Vischer Ferry Nature and Historic Preserve

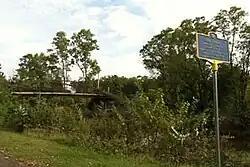
Whipple Truss Bridge at the entrance to the Vischer Ferry Nature and Historic Preserve

The Vischer Ferry Nature and Historic Preserve is a site (including submerged areas) along the Mohawk River in the Town of Clifton Park, New York, near the hamlet of Vischer Ferry. It is owned by the New York State Canal Corporation, but Clifton Park maintains its extensive trail system under a special lease arrangement. The preserve also is known as Vischer Ferry Bird Conservation Area.